F. W. Murnau

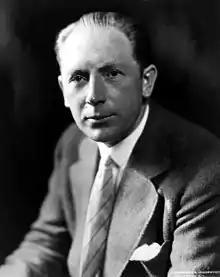
Murnau 1920–1930

Friedrich Wilhelm Murnau (from 1910; born Friedrich Wilhelm Plumpe; December 28, 1888March 11, 1931) was a German film director, producer, and screenwriter. He is regarded as one of cinema's most influential filmmakers for his work in the silent era.